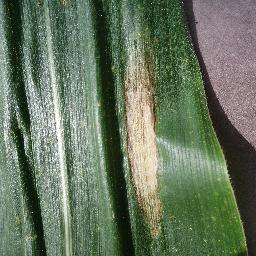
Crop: corn
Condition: (maize)_northern_blight